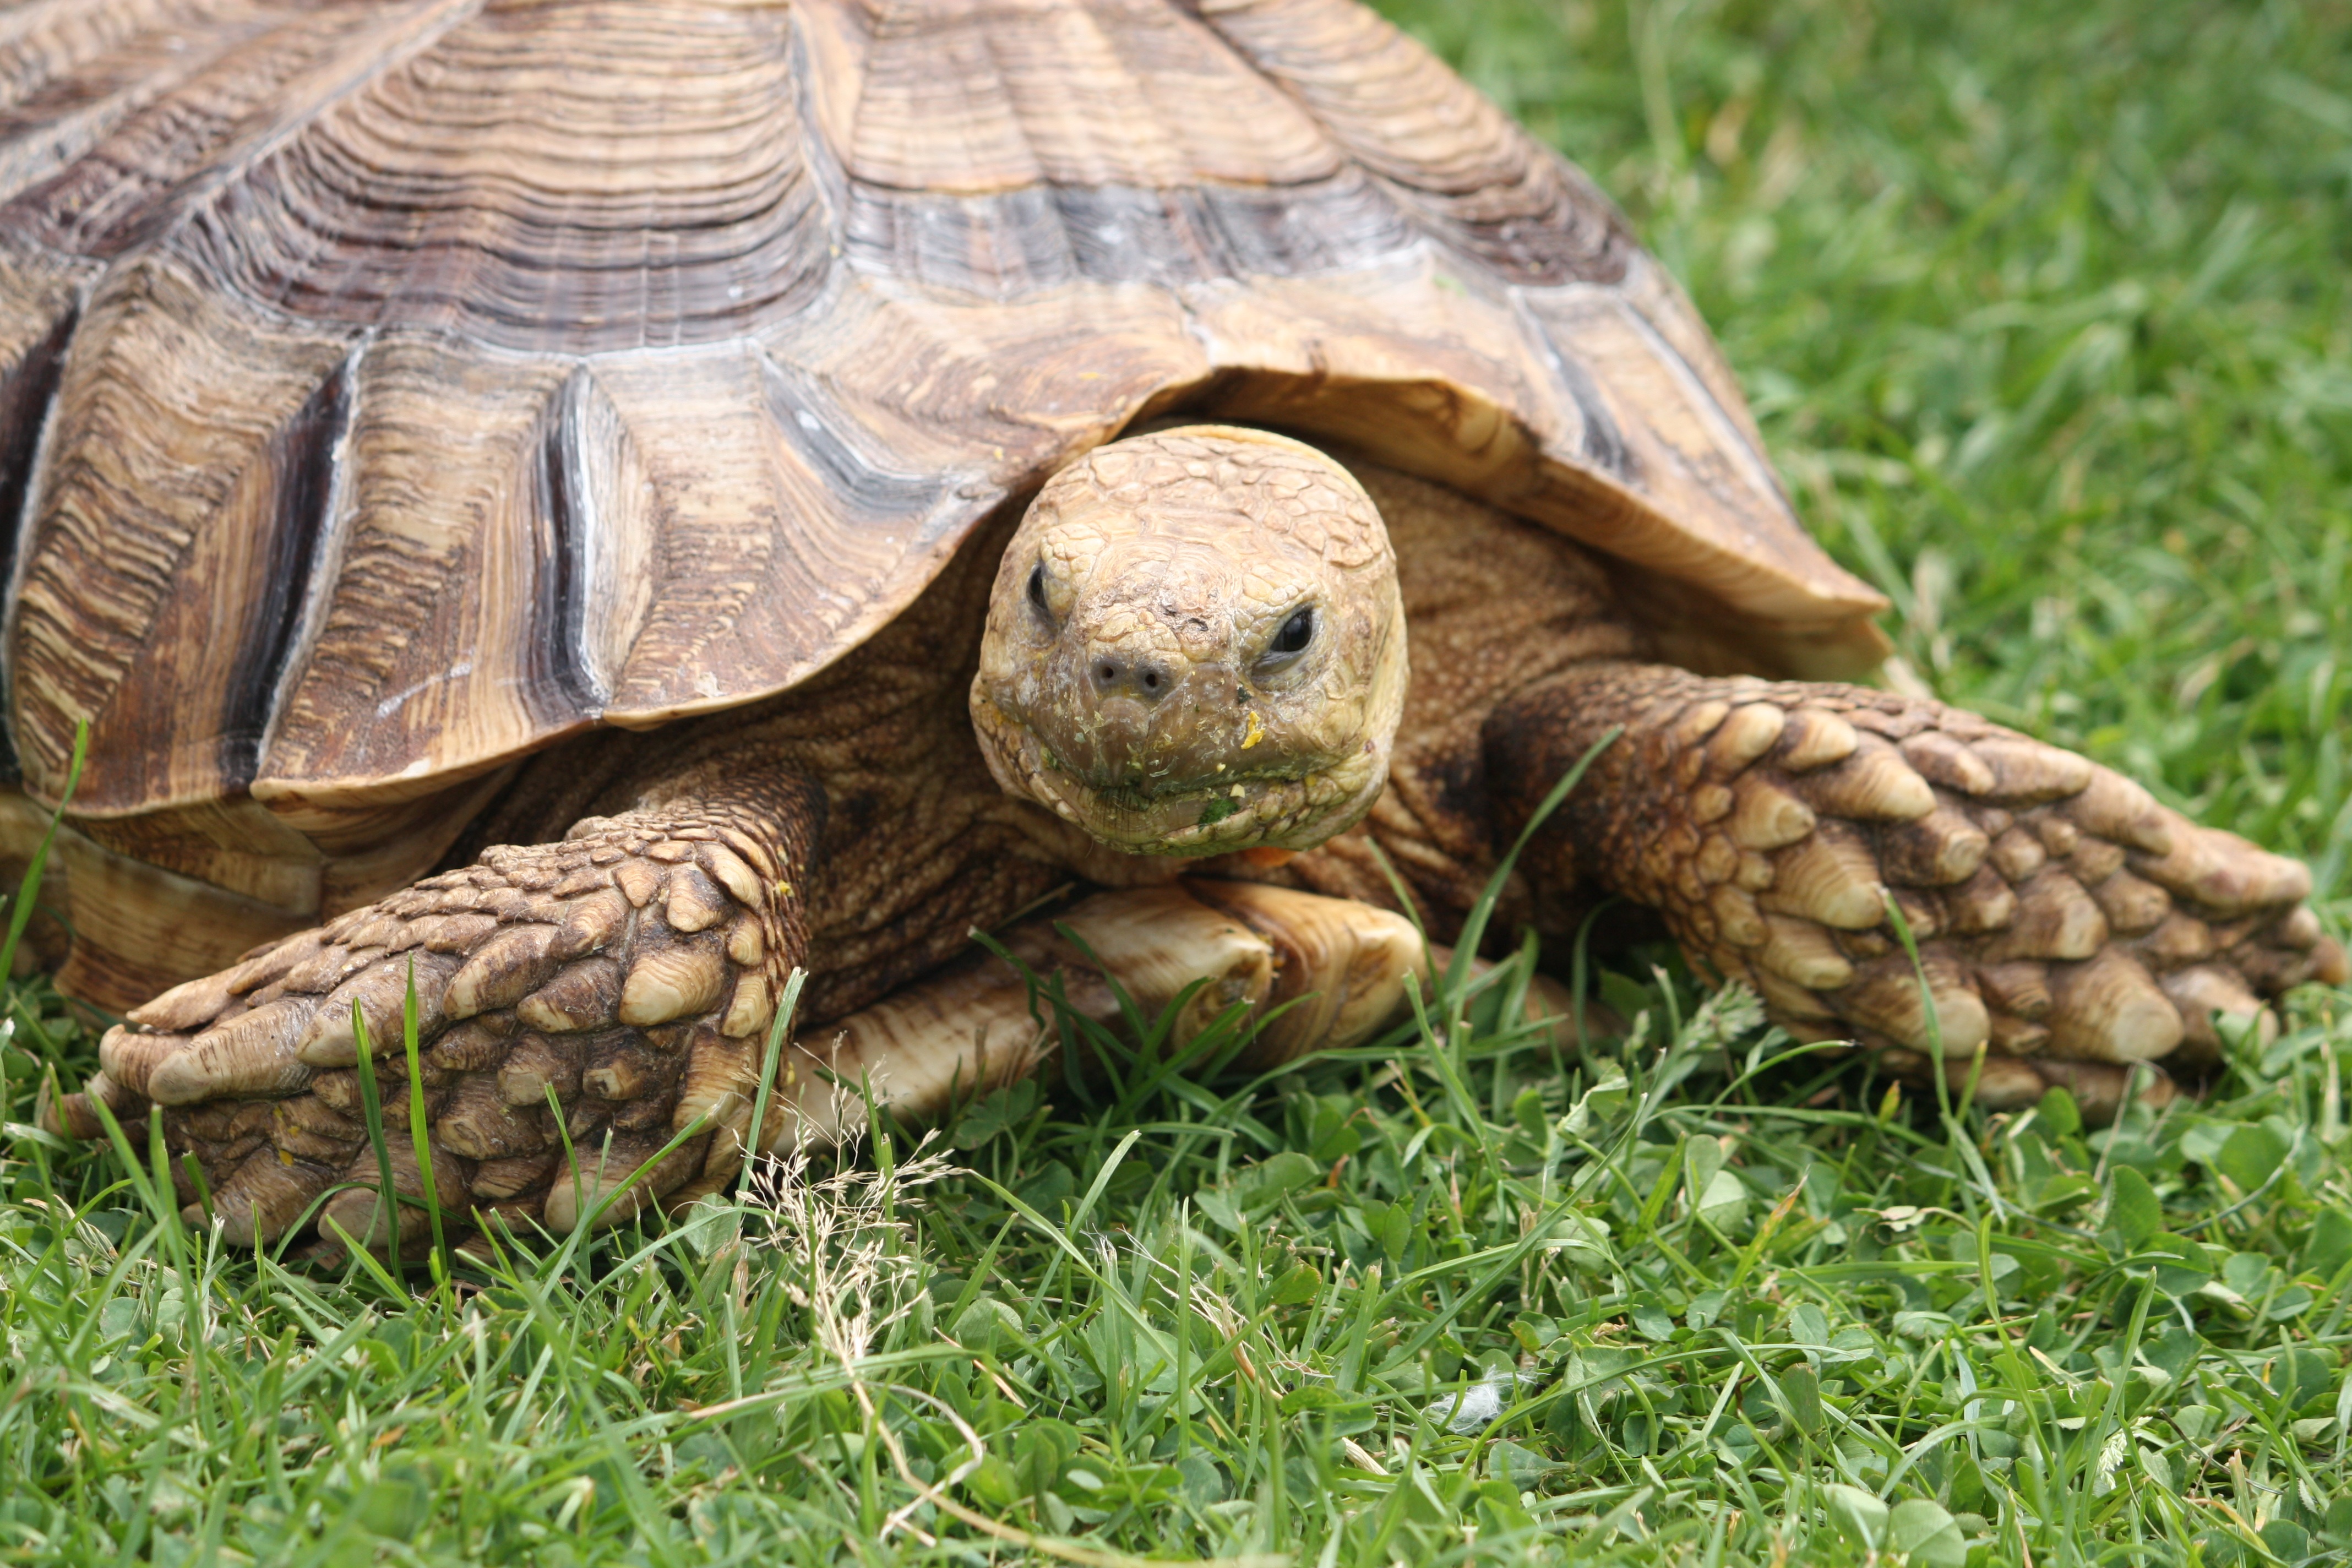
nature, wildlife, turtle, reptile, fauna, head, tortoise, vertebrate, emydidae